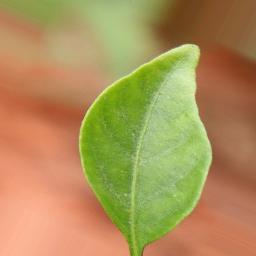
Label: healthy